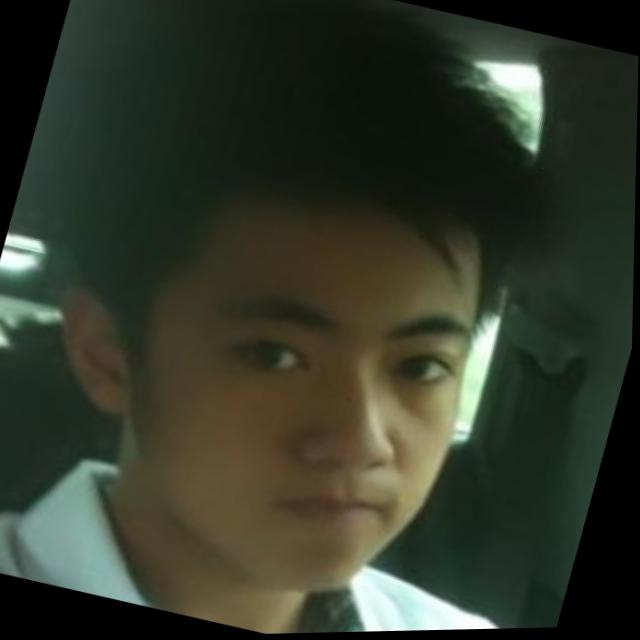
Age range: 13-20